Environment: real
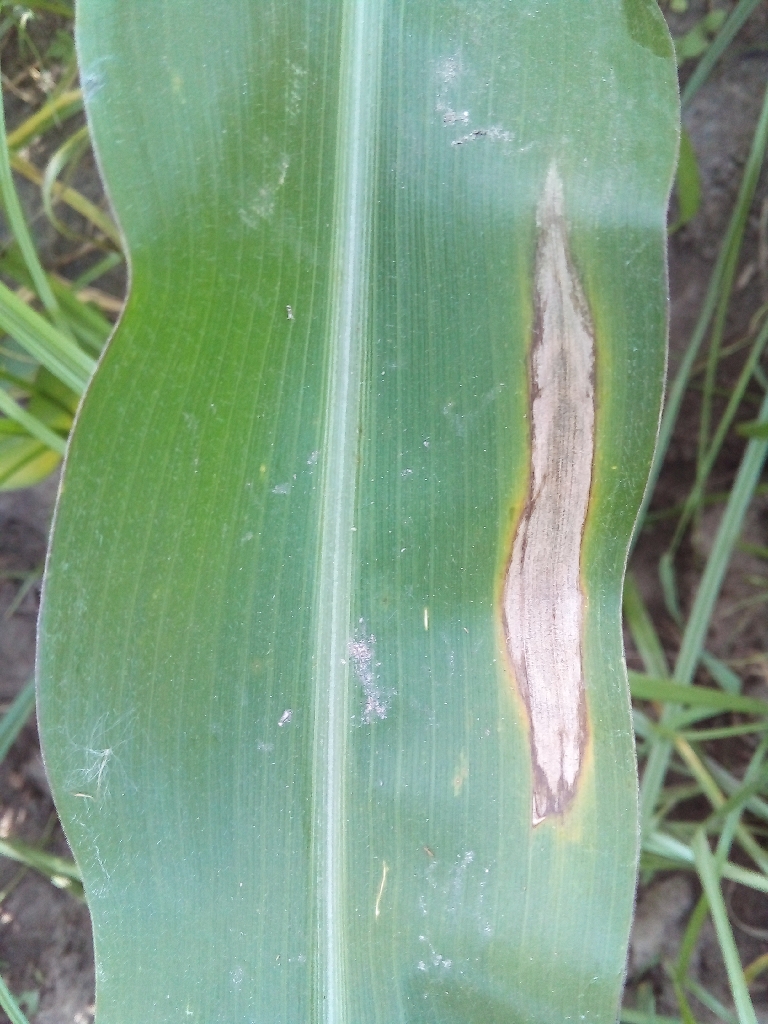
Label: northern_corn_leaf_blight